Ejyk Nwamba

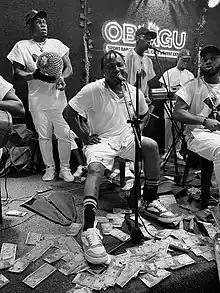
Ejyk Nwamba performing in Lagos State

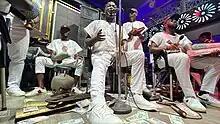
Ejyk Nwamba and band

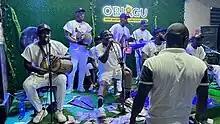

Nwamba music has been dubbed as “Ogene Cultural Praise”. He sings in Igbo language, and sings in English when recreating mainstream music. His music deploys Igbo instruments such as the Slit drum, ogene, ichaka, ekwe, and Ọjà which is known in English language as flute. His lyrics are centered in promotion of his culture, inheritance and his journey of life.